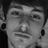
Emotion: neutral